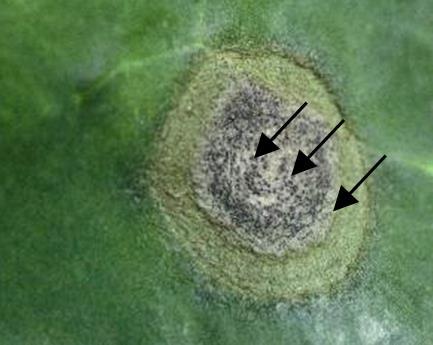
Plant: Broccoli
Disease: broccoli ring spot